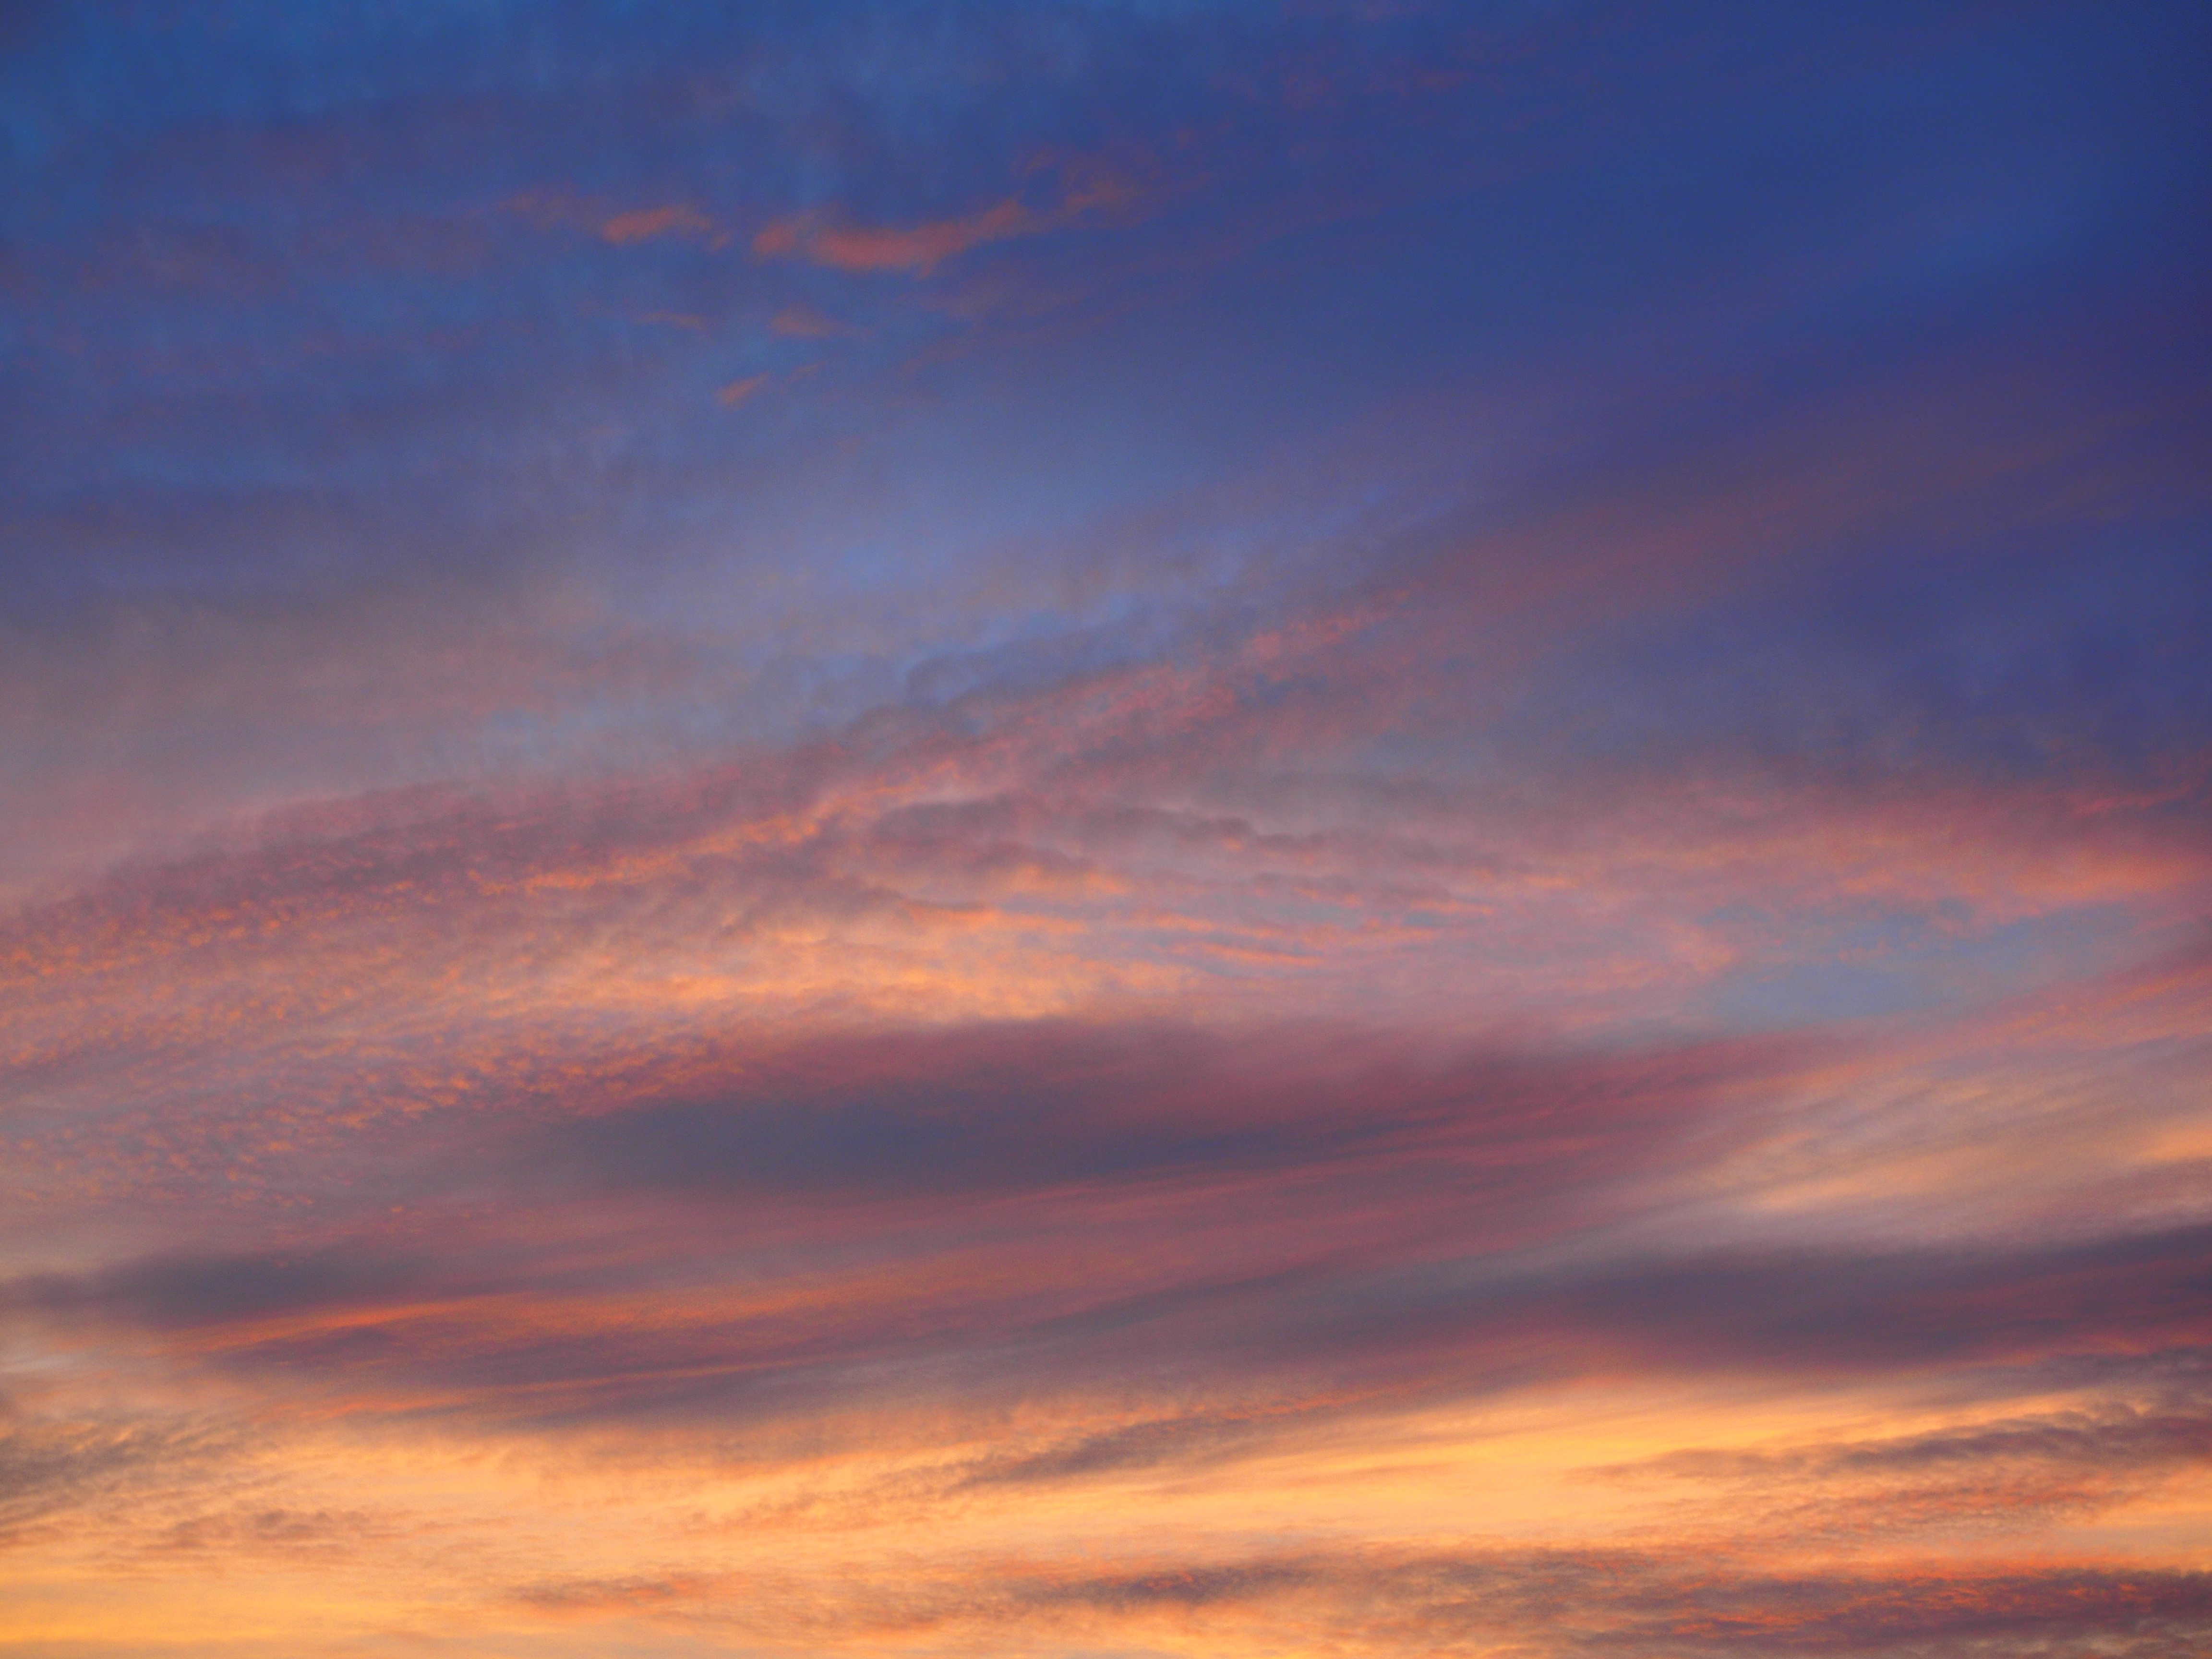
landscape, horizon, cloud, sky, sunrise, sunset, morning, dawn, atmosphere, dusk, evening, cumulus, romance, clouds, abendstimmung, afterglow, evening sky, meteorological phenomenon, red sky at morning